Immergut Festival

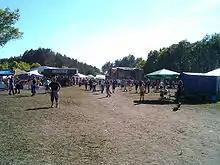
Immergut Festival

The Immergut Festival is a yearly music festival in Germany in Neustrelitz, Mecklenburg-Vorpommern. The first edition was organised in 2000. The festival focuses mainly on indie rock and is one of the largest festivals in Germany for this genre.